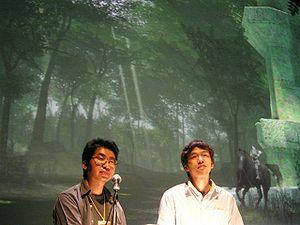
Fumito Ueda (à droite) et Kenji Kaido (à gauche)
Team Ico est une équipe de développement de jeu vidéo officiant au sein du studio SCE Japan Studio. L'équipe est dirigée par le producteur Kenji Kaido et le directeur de création Fumito Ueda.
Shadow of the Colossus, ou Wander and the Colossus au Japon, est un jeu vidéo d'action-aventure japonais développé et édité par Sony Computer Entertainment pour la PlayStation 2. Le jeu est sorti en octobre 2005 en Amérique du Nord et au Japon et en février 2006 en Europe. Le jeu est développé par la Team Ico, qui avait précédemment dirigé le jeu Ico.